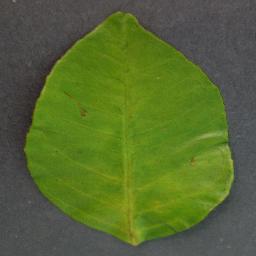
Label: Orange___Haunglongbing_(Citrus_greening)